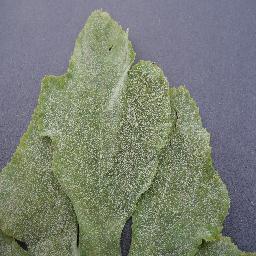
Label: Squash___Powdery_mildew